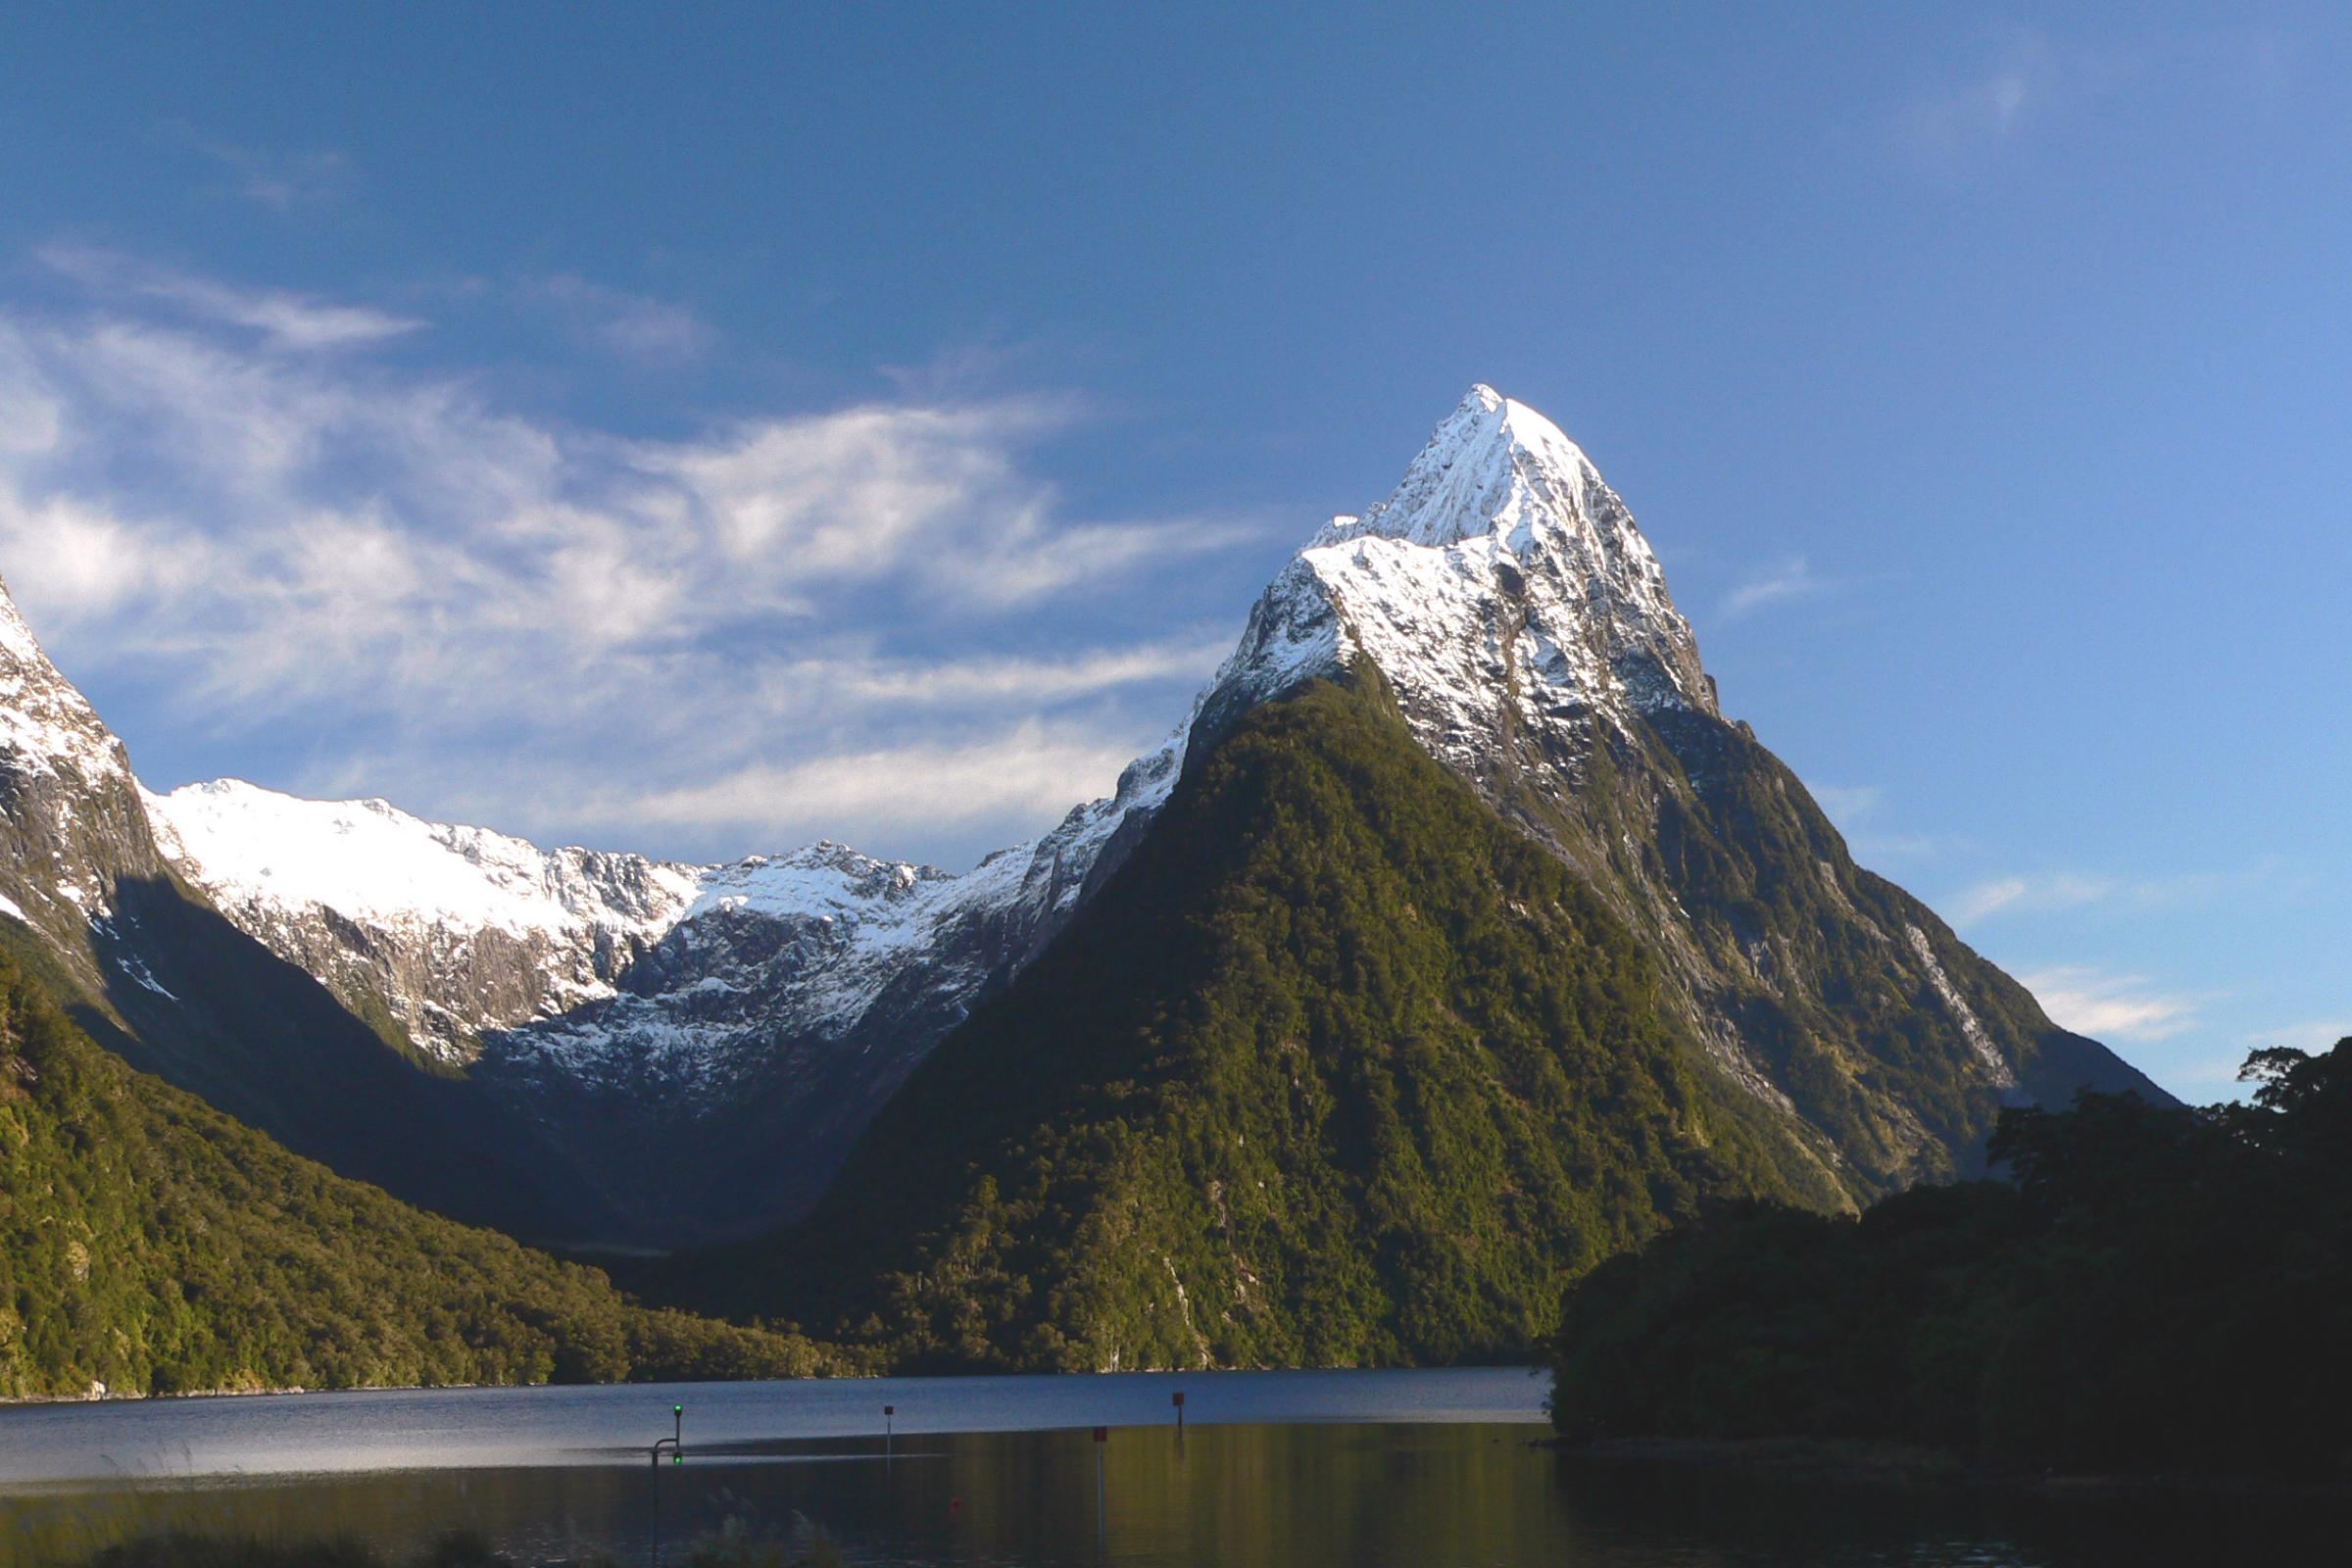
landscape, mountain, snow, lake, valley, mountain range, wildlife, fjord, highland, ridge, mountains, alps, newzealand, waterfalls, plateau, fell, fiordlandnationialpark, boatride, grandpacifictours, jucycruises, highcliffs, lunchcruise, loch, landform, mountain pass, geographical feature, mountainous landforms, glacial landform